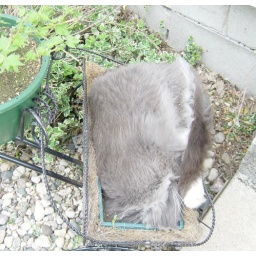
Our resident clown curled up in a empty flower pot